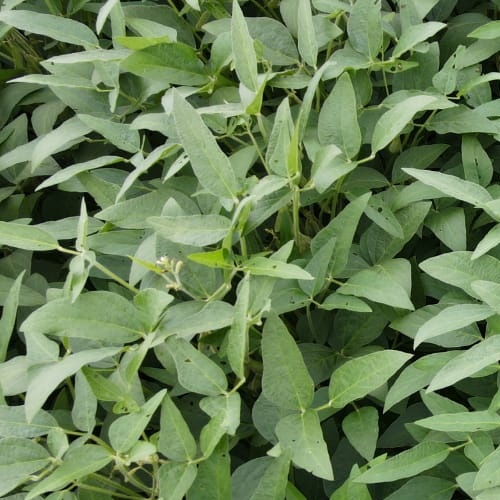
Label: Diabrotica_speciosa